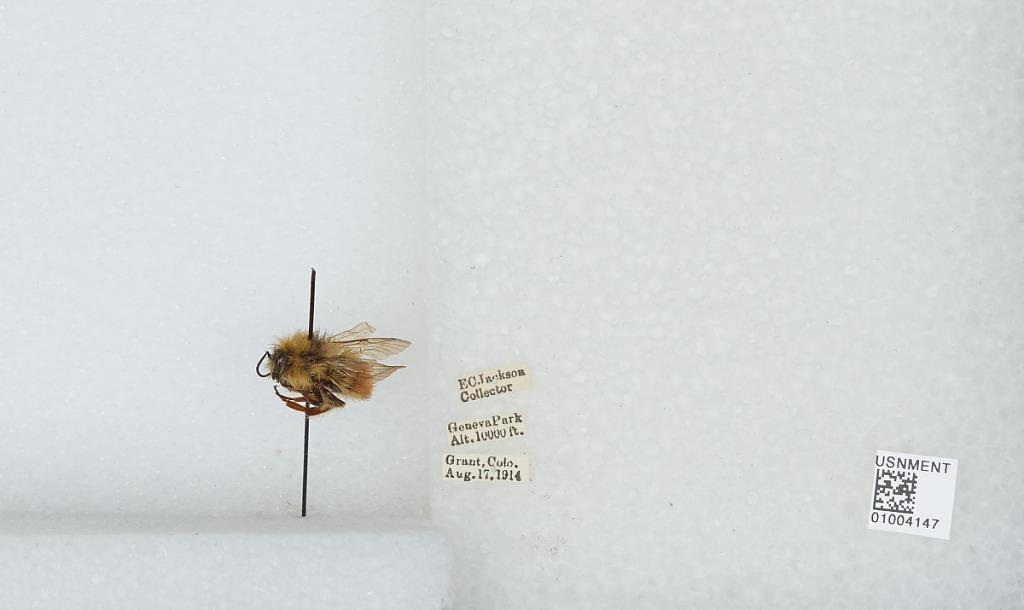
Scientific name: Bombus (Pyrobombus) centralis Cresson
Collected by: E. Jackson
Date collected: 1914-8-17
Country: United States
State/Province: Colorado
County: Park
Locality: Geneva Park, Grant
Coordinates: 39.5178, -105.727